Pratt & Whitney PW4000

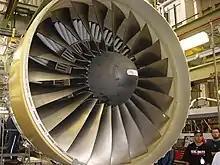
PW4077 titanium-bladed fan section with containment ring in the United Airlines maintenance facility at SFO

For the Boeing 777, the , -fan version development began in October 1990, achieved in May 1993, and was approved for 180min ETOPS at service entry in June 1995.The 777 launch engine, it entered service on 7 June 1995, with United Airlines.